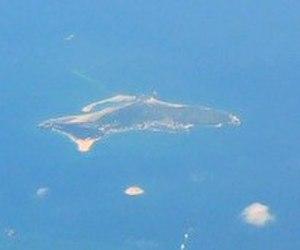
L'île Jibei est une île de la municipalité de Baisha dans le comté de Penghu à Taiwan.